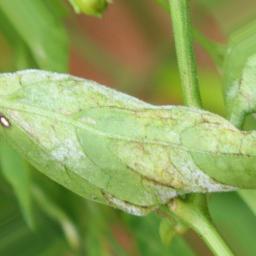
Label: powdery mildew